A. K. Fazlul Huq

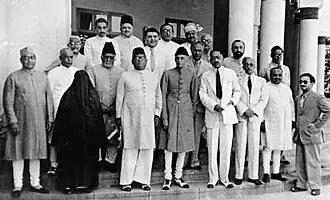
The Working Committee of the Lahore Resolution in 1940. Prime Minister Fazlul Huq is standing beside M. A. Jinnah (third from left on the bottom row)

Huq's cabinet included Nalini Ranjan Sarkar (finance), Bijoy Prasad Singh Roy (revenue), Maharaja Srish Chandra Nandy (communications and public works), Prasanna Deb Raikut (forest and excise), Mukunda Behari Mallick (cooperative credit and rural indebtedness), Sir Khwaja Nazimuddin (home), Nawab Khwaja Habibullah (agriculture and industry), Huseyn Shaheed Suhrawardy (commerce and labour), Nawab Musharraf Hussain (judicial and legislative), and Syed Nausher Ali (public health and local self-government).